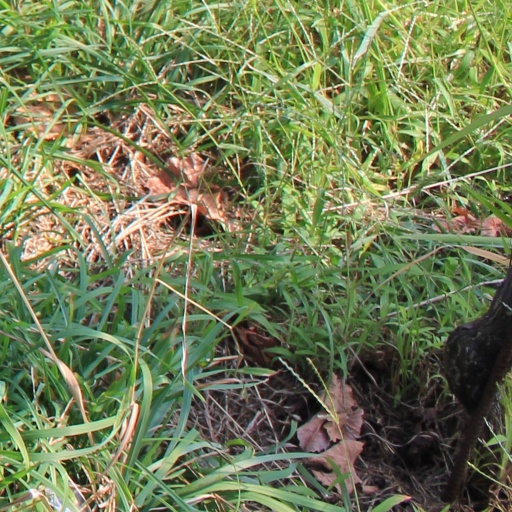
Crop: grape